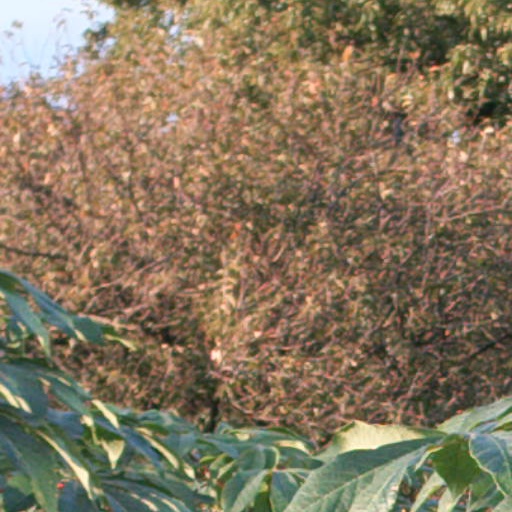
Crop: cassava